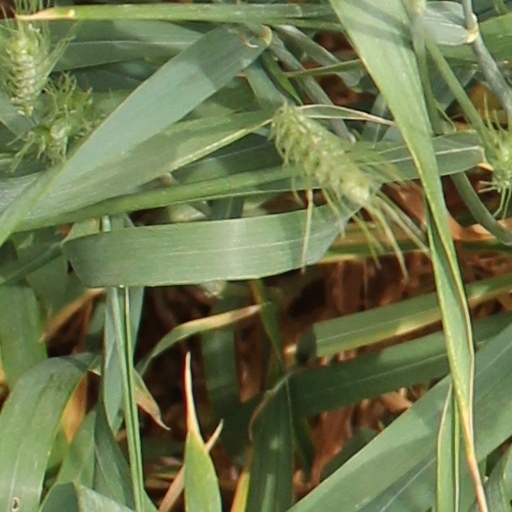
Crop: wheat